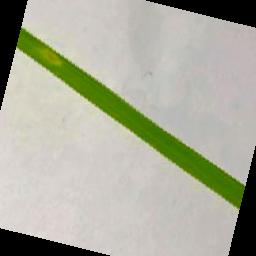
Label: Rice___Brown_Spot